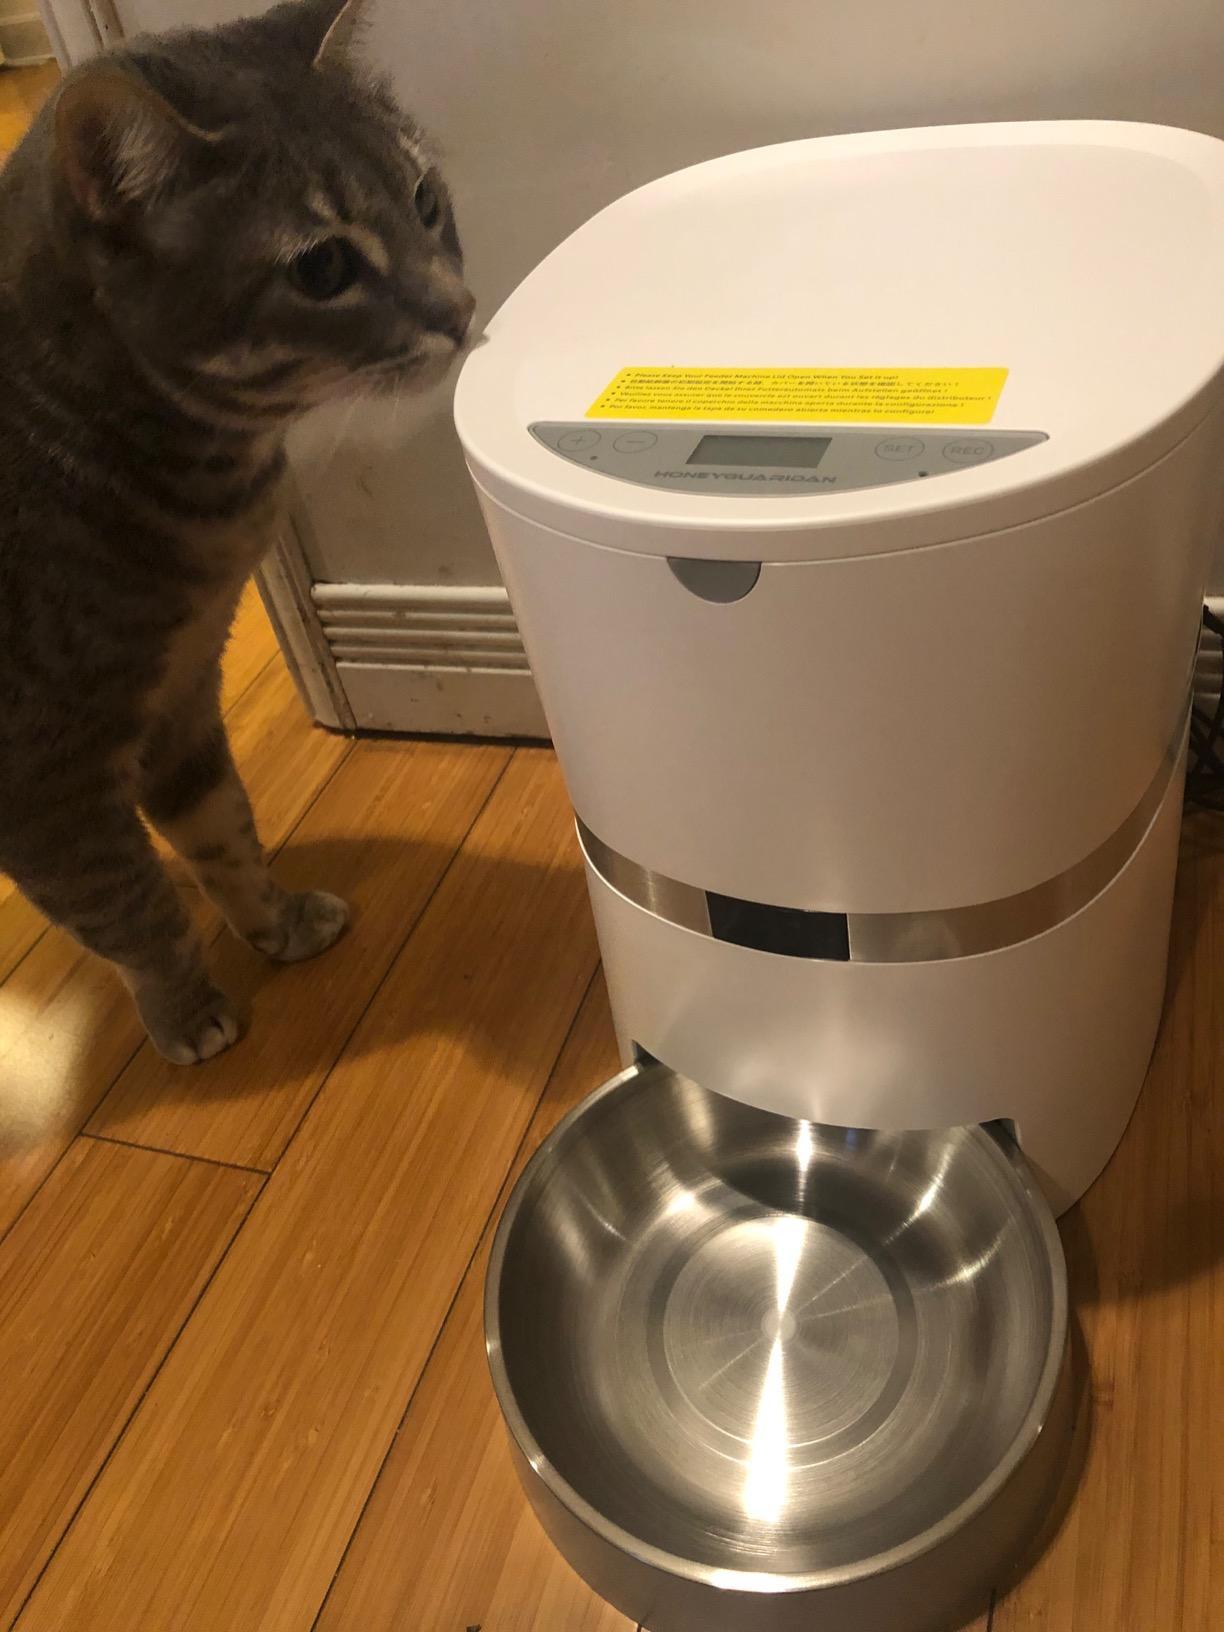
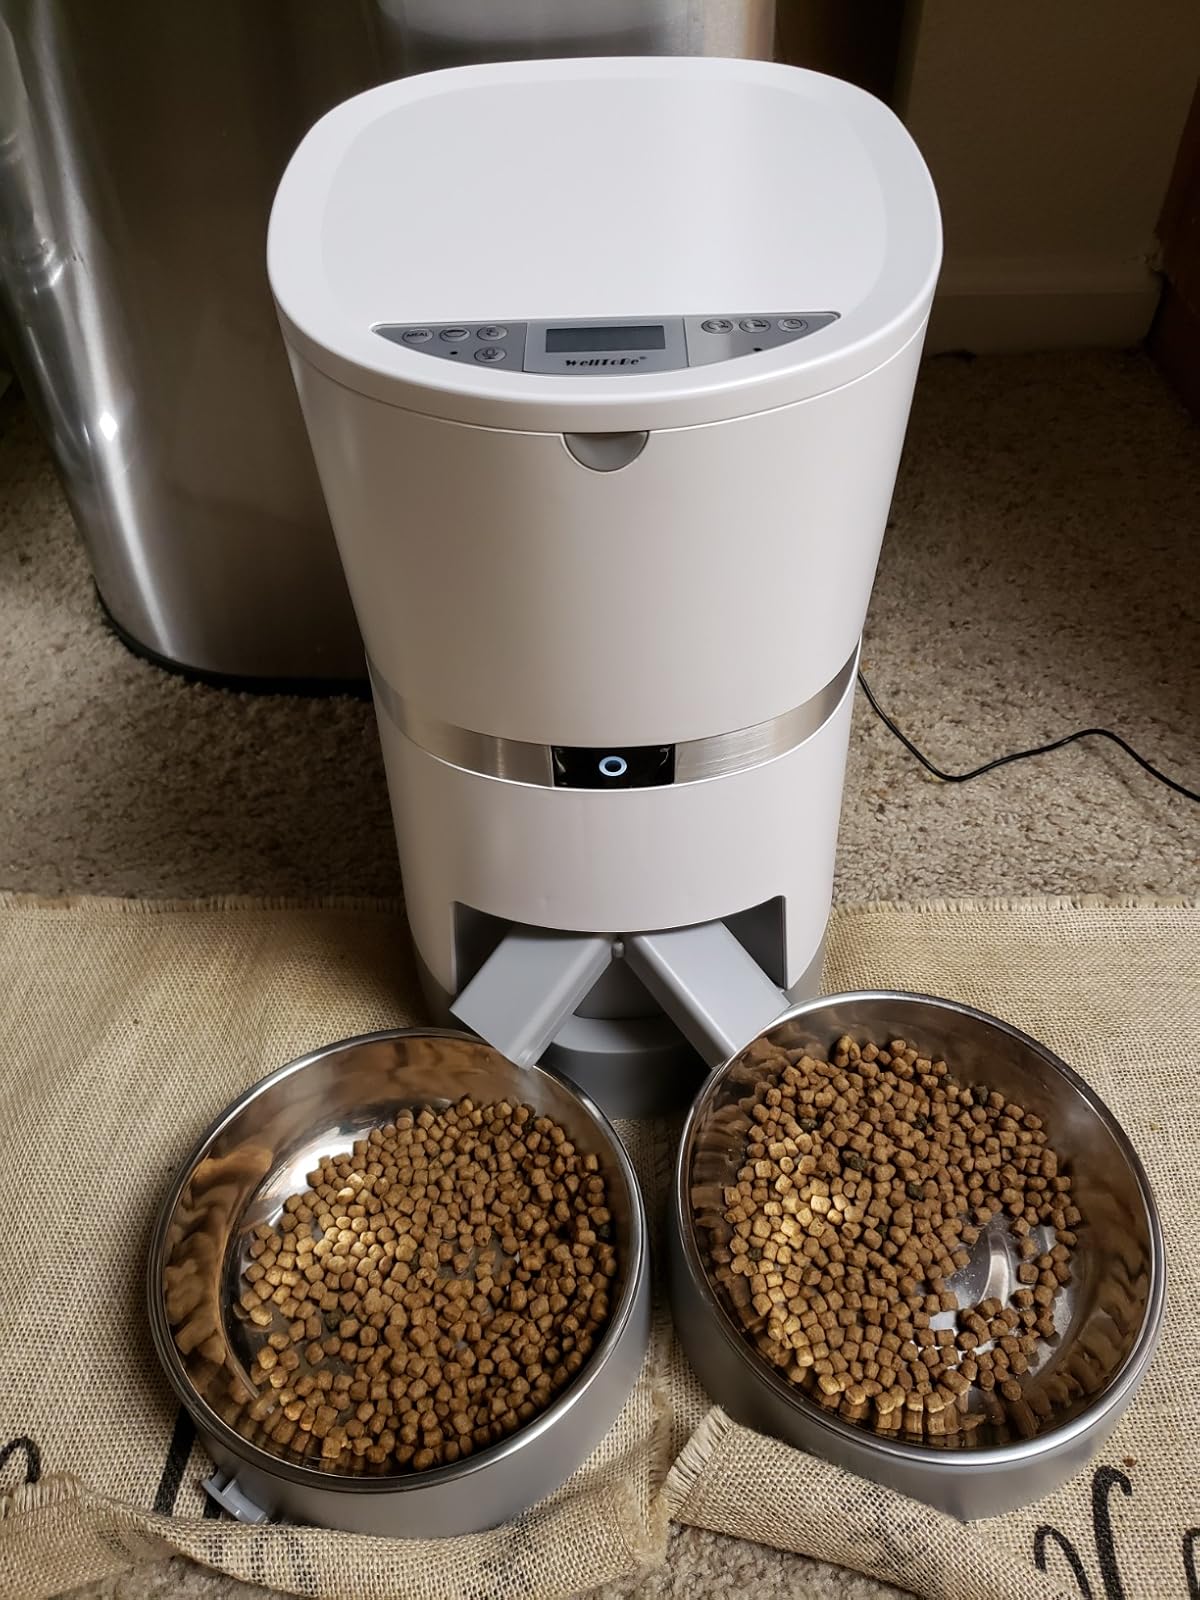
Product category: items_feeder
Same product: no